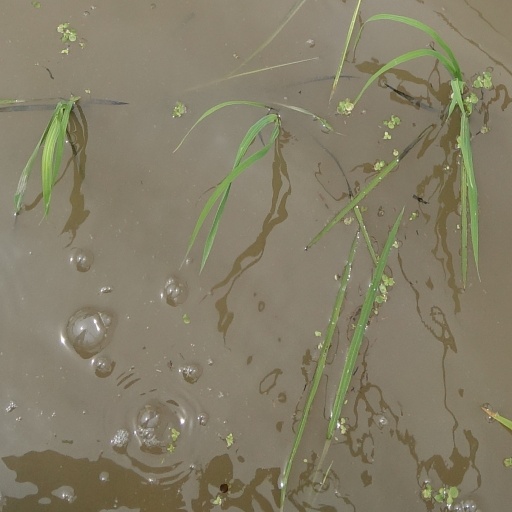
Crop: rice